2006 AFC Futsal Championship

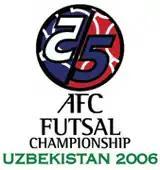

The 2006 AFC Futsal Championship was held in Tashkent, Uzbekistan from 21 to 27 May 2006.